How the Other Half Lives

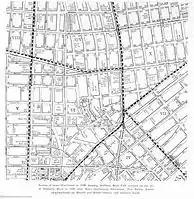
A map of the area Jacob Riis surveyed while collecting material for "How the Other Half Lives".

In the years after the Civil War, many of the former residents of the most notorious slums were wealthy enough to move out of these conditions, or had died in the war. Also, the elevated railway in the Bowery in 1889 transformed this evolving neighborhood back into the squalid, seedy neighborhood it was before the war, and even made it worse.